Kazakh alphabets

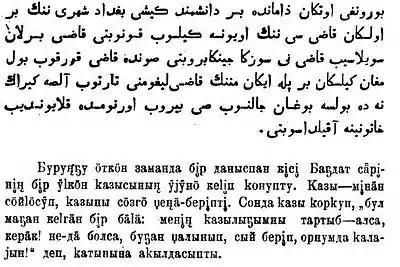
"A 1902 Kazakh text in both Arabic and Cyrillic script."

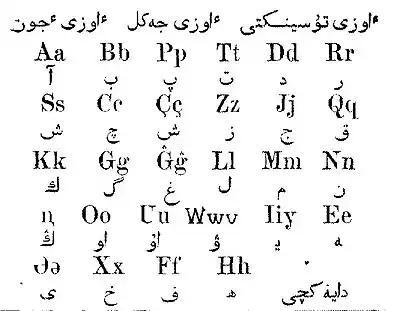
Arabic and Latin script Kazakh alphabets in 1924

The Kazakh language was written mainly in four scripts at various points of time – Old Turkic, Cyrillic, Latin, and Arabic – each having a distinct alphabet. The Arabic script is used in Iran, Afghanistan, and China, while the Cyrillic script is used in Kazakhstan, Kyrgyzstan, Russia, and Mongolia. In October 2017, a presidential decree in Kazakhstan ordered a transition from the Cyrillic to Latin script to be implemented by 2025. In January 2021, the target year for finishing the transition was pushed back to 2031.